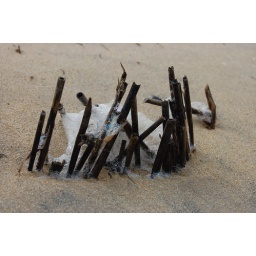
A week spent at our rented beach house in Sandbridge.